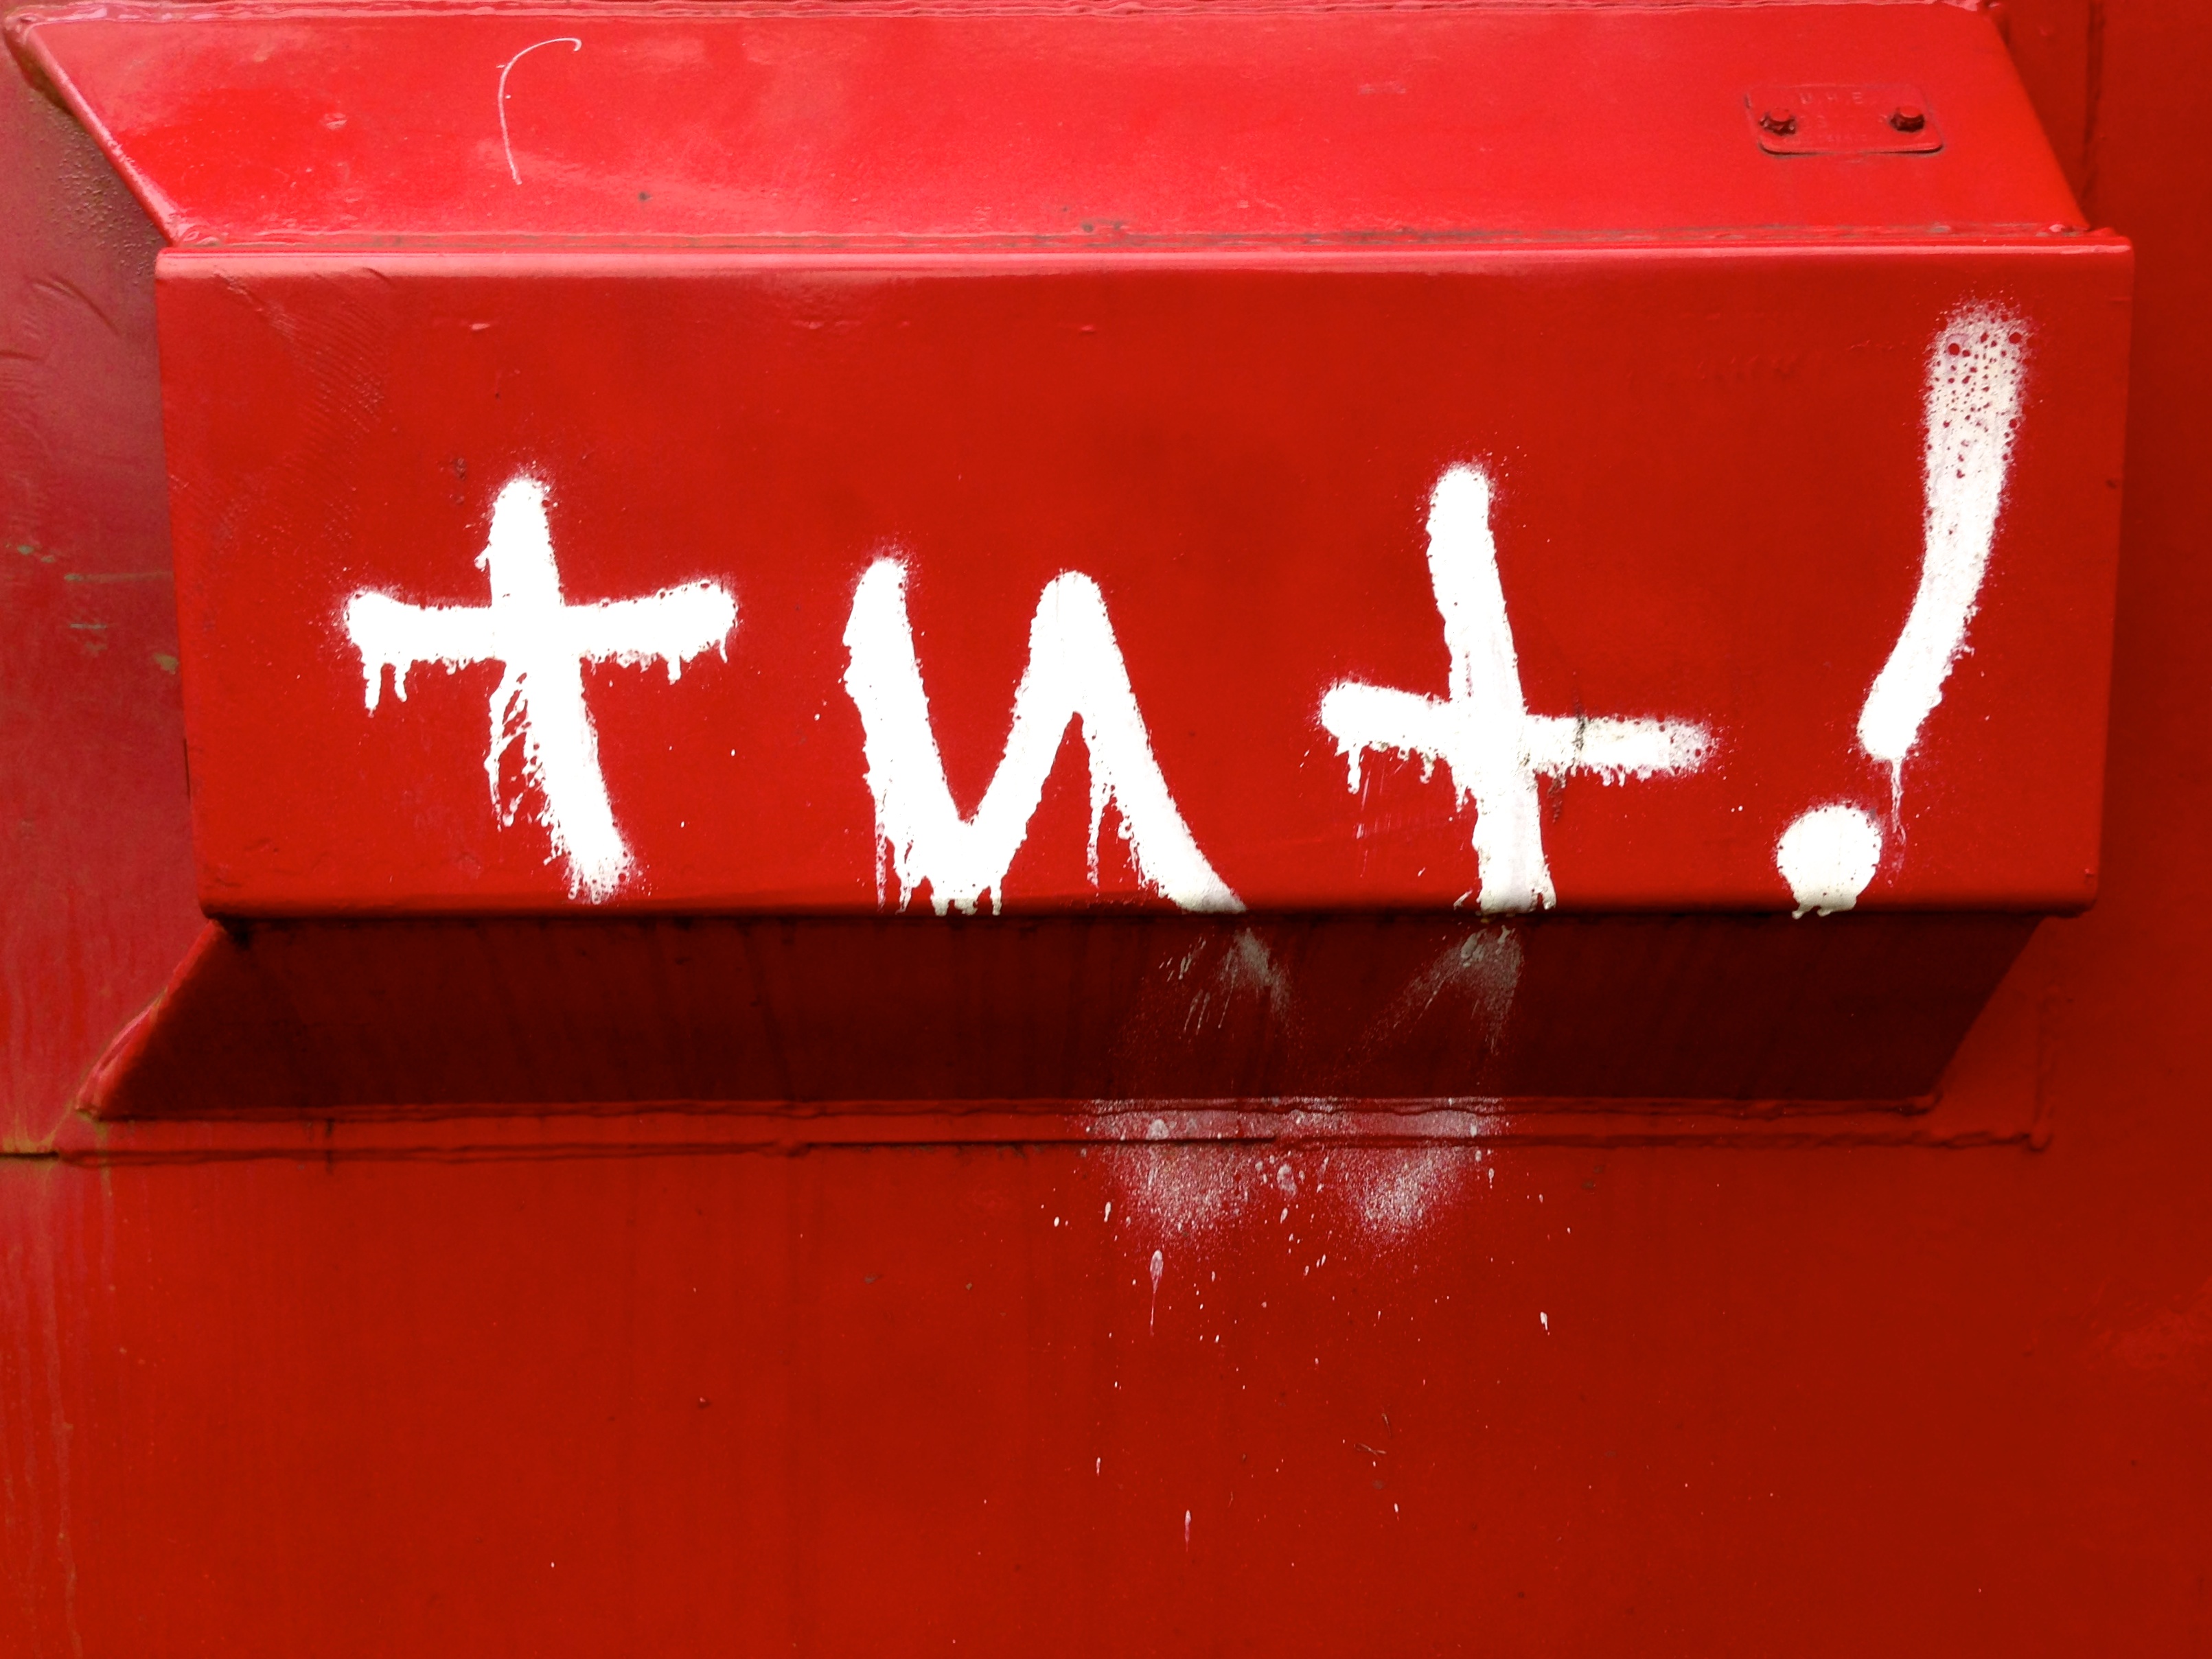
white, number, sign, red, color, signage, lighting, font, shape, automotive exterior